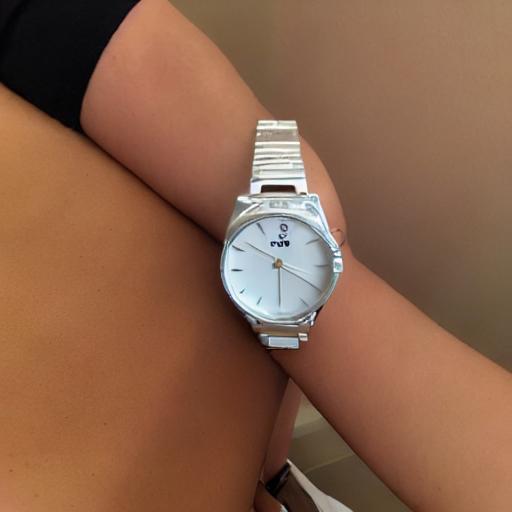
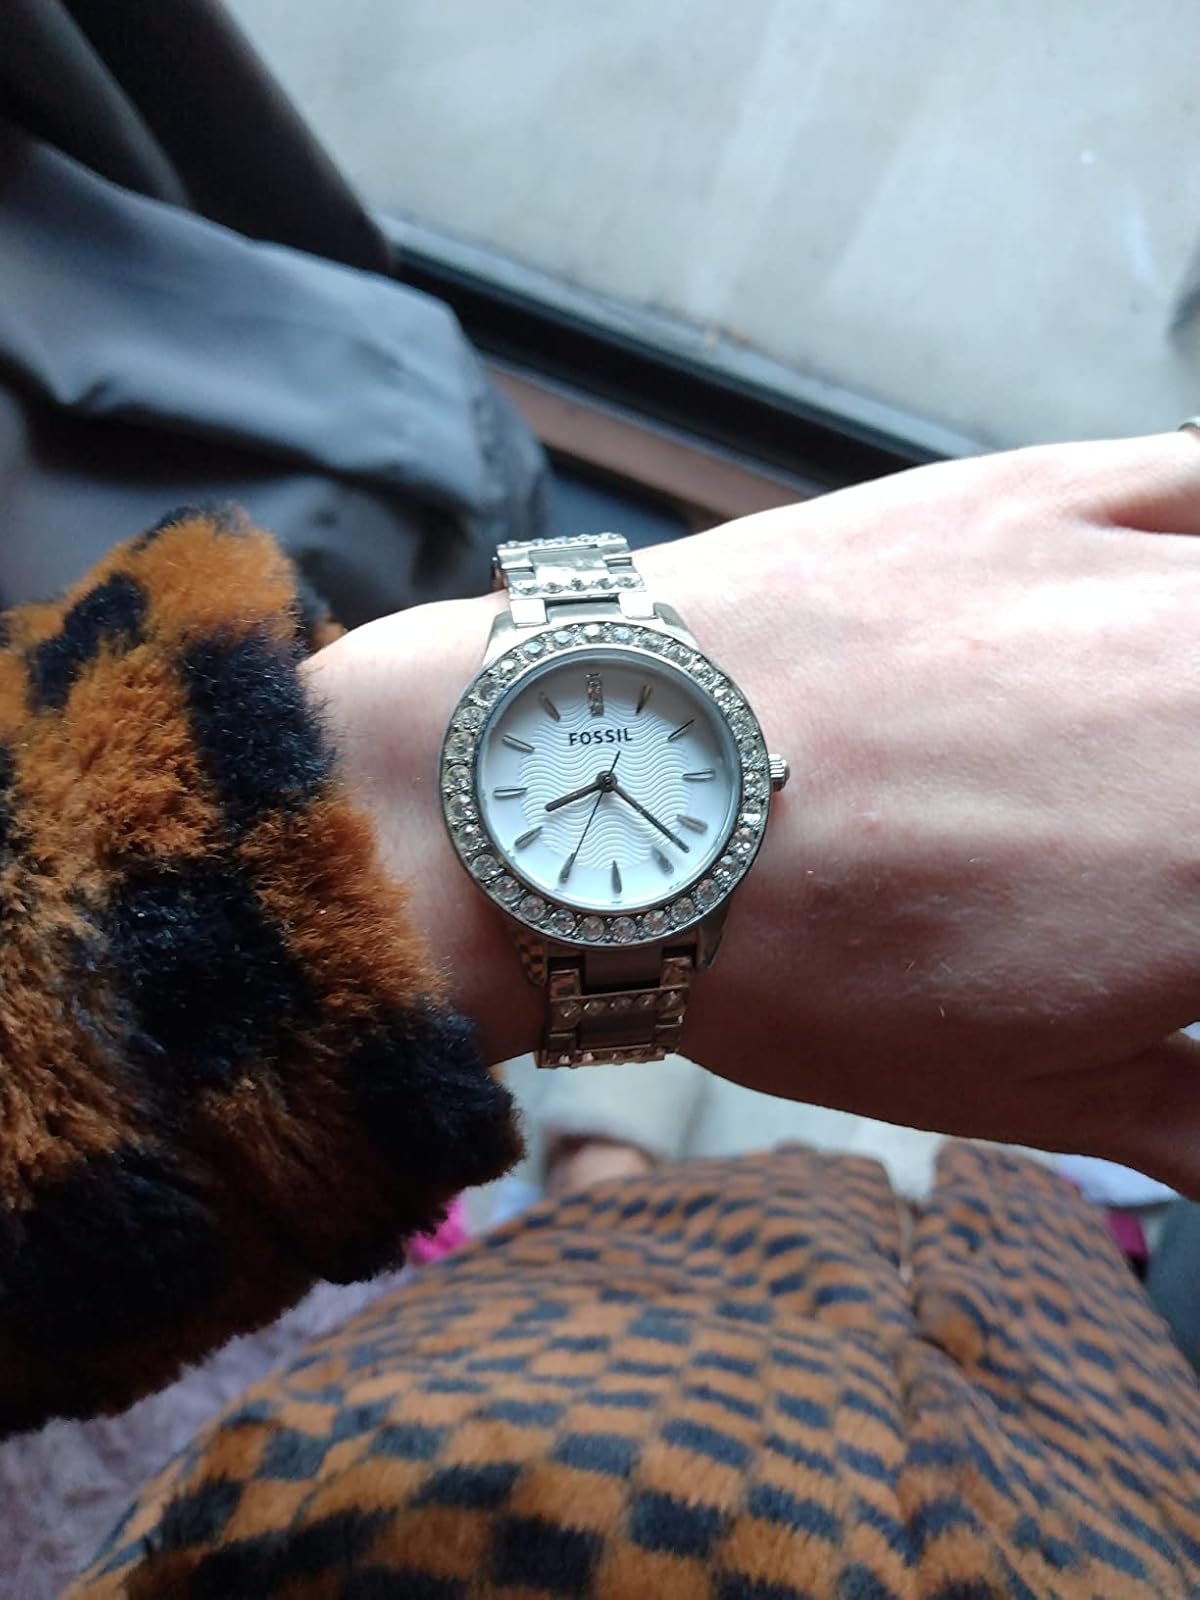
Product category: accessories_watch
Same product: no